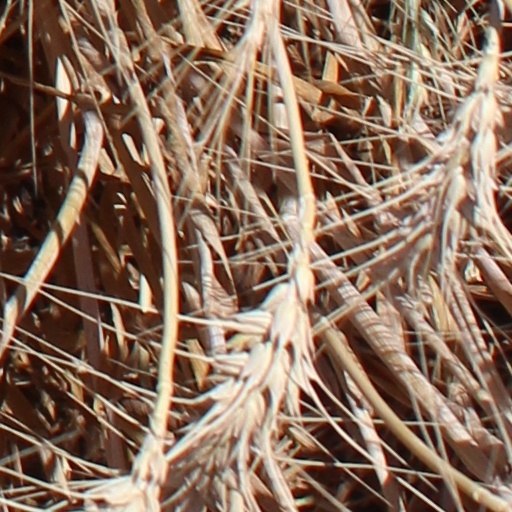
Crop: wheat